Leroy Keane

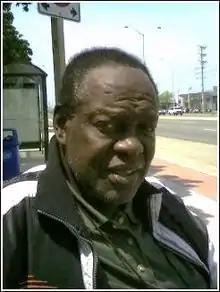
Leroy Keane

Leroy Orville Barrington Keane (26 June 1937 – 3 July 2010) was a Jamaican National Champion and an All-American track and field athlete at the University of Nebraska. His son Martin Keane was a Canadian professional basketball player.